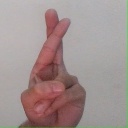
अक्षर: र